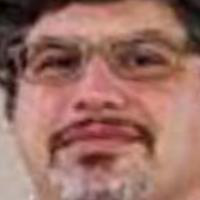
Age group: age 41-55